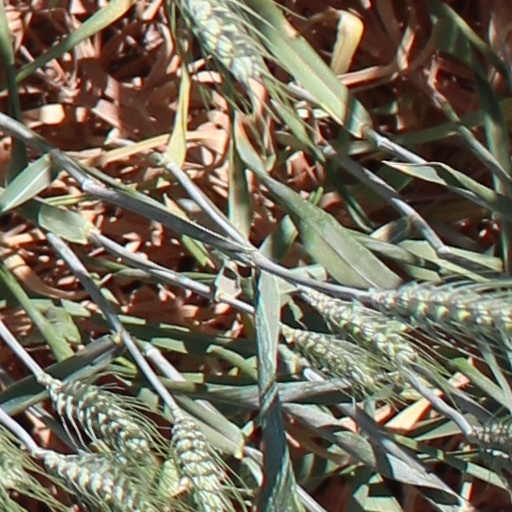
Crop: wheat